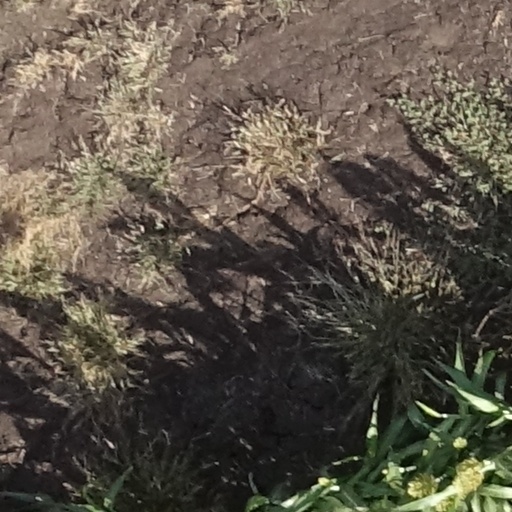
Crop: sorghum